WMS Industries

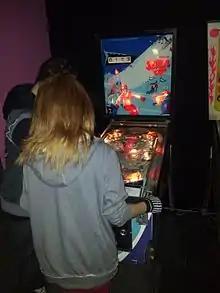
Playing a '60s "Seven up" pinball

In 1961, Stern bought Williams back from Consolidated Sun Ray. Three years later, the company was acquired by the Seeburg Corporation, which also purchased United Manufacturing. The two amusement companies were consolidated under the Williams name, but moved into the United factory. Sam Stern continued to run the amusement business, which was renamed Williams Electronics in 1967.